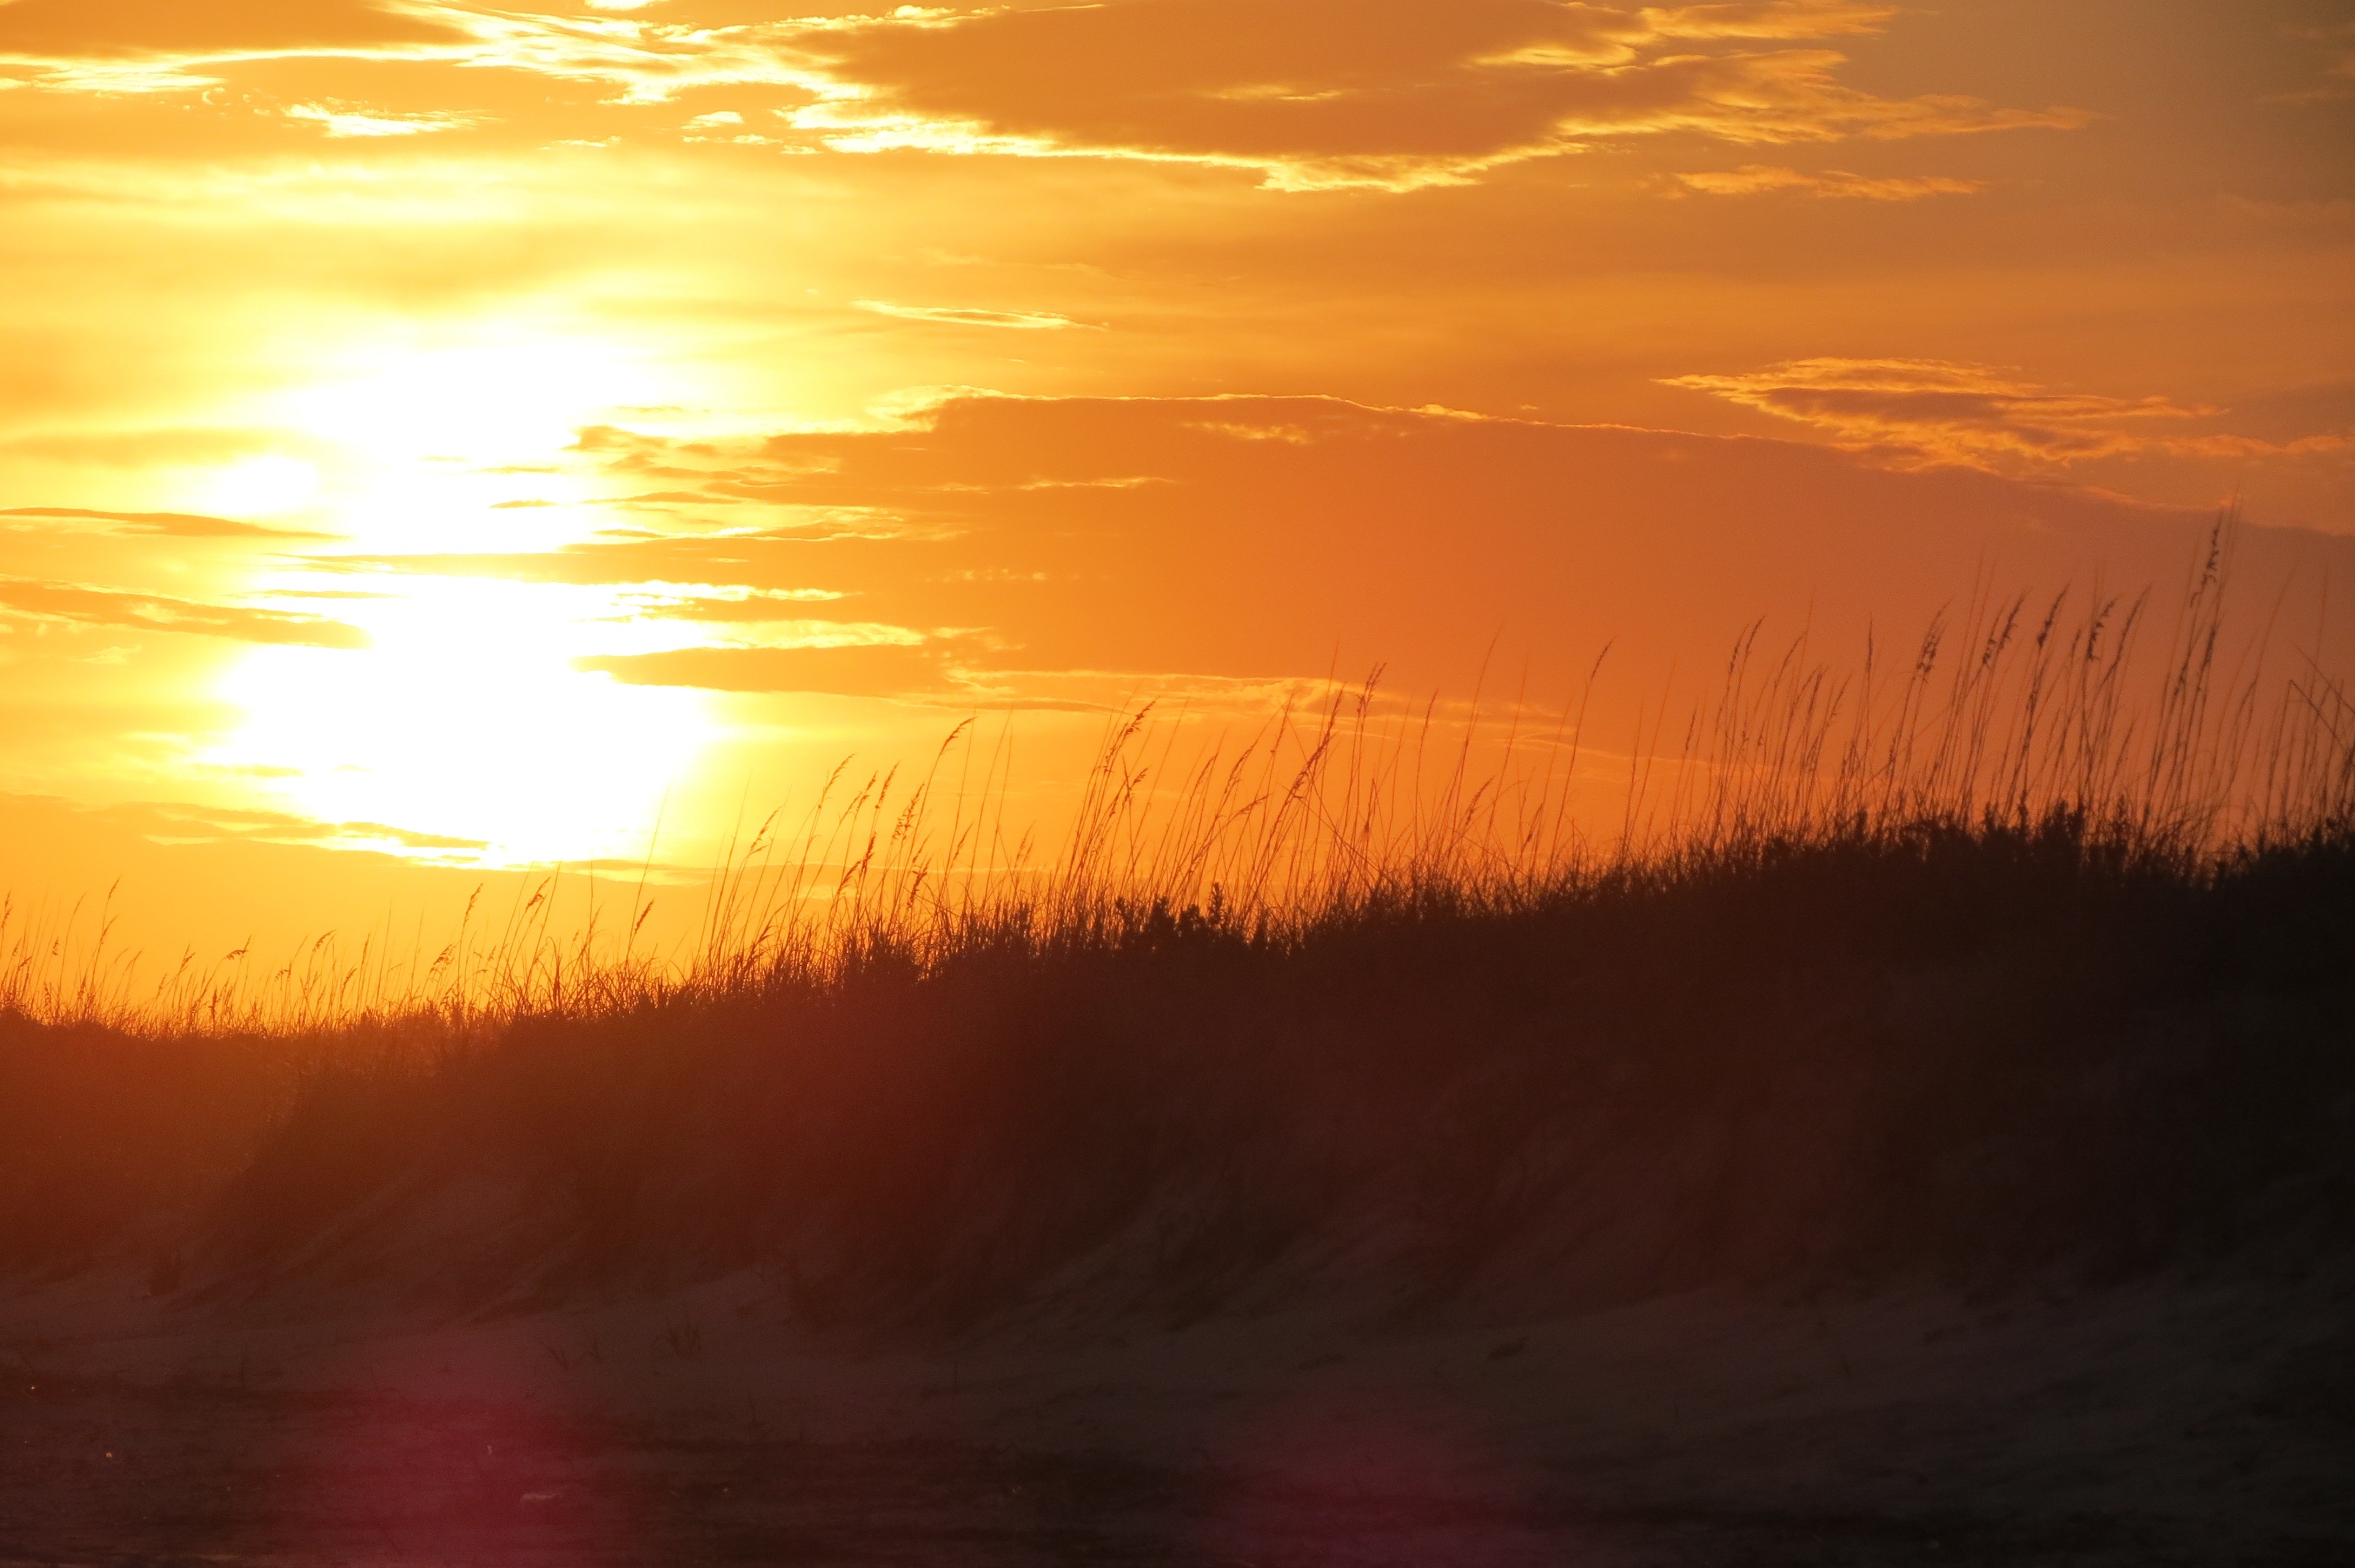
nature, grass, horizon, silhouette, cloud, sun, sunrise, sunset, sunlight, morning, dawn, atmosphere, dusk, evening, orange, cattails, clouds, reeds, bleach, afterglow, beach sunset, yellow sky, sunrise beach, atmospheric phenomenon, red sky at morning